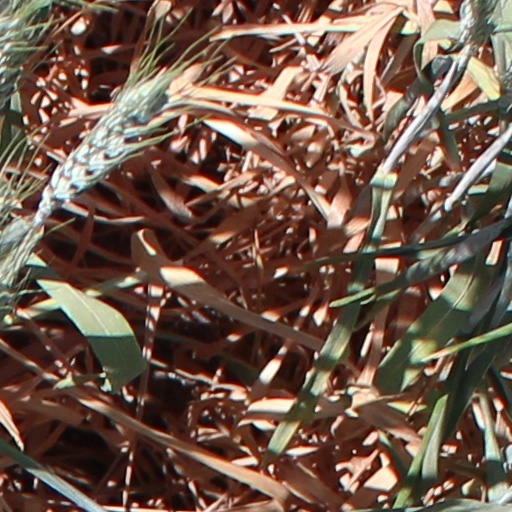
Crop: wheat